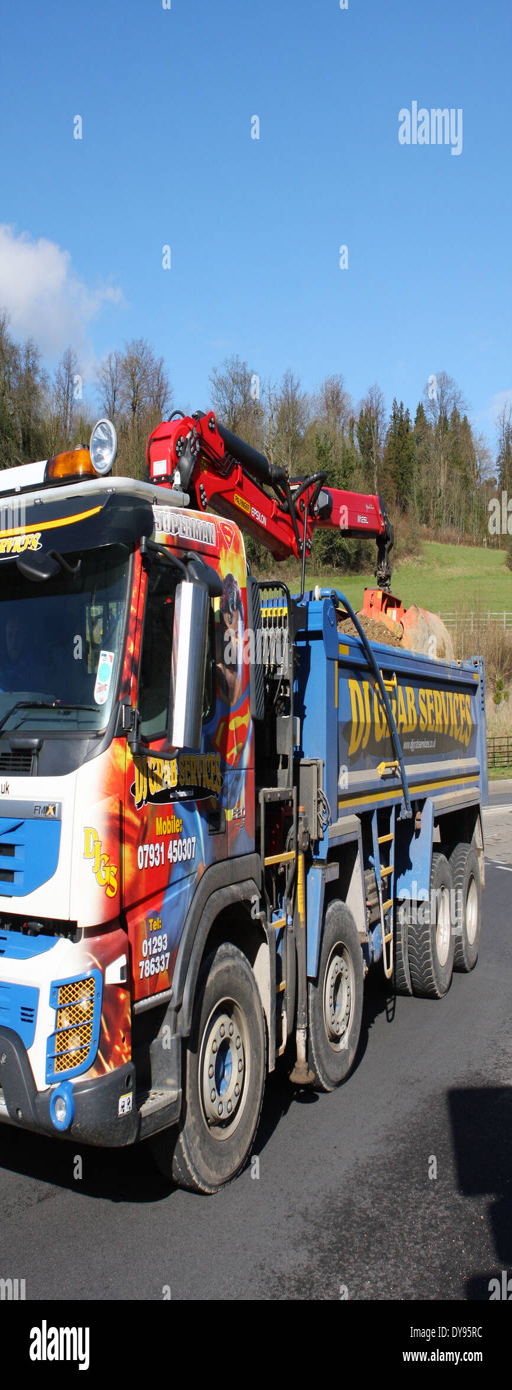
a truck traveling around a roundabout